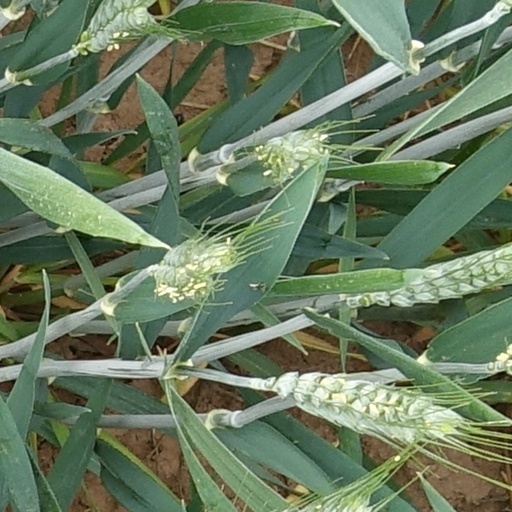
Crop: wheat